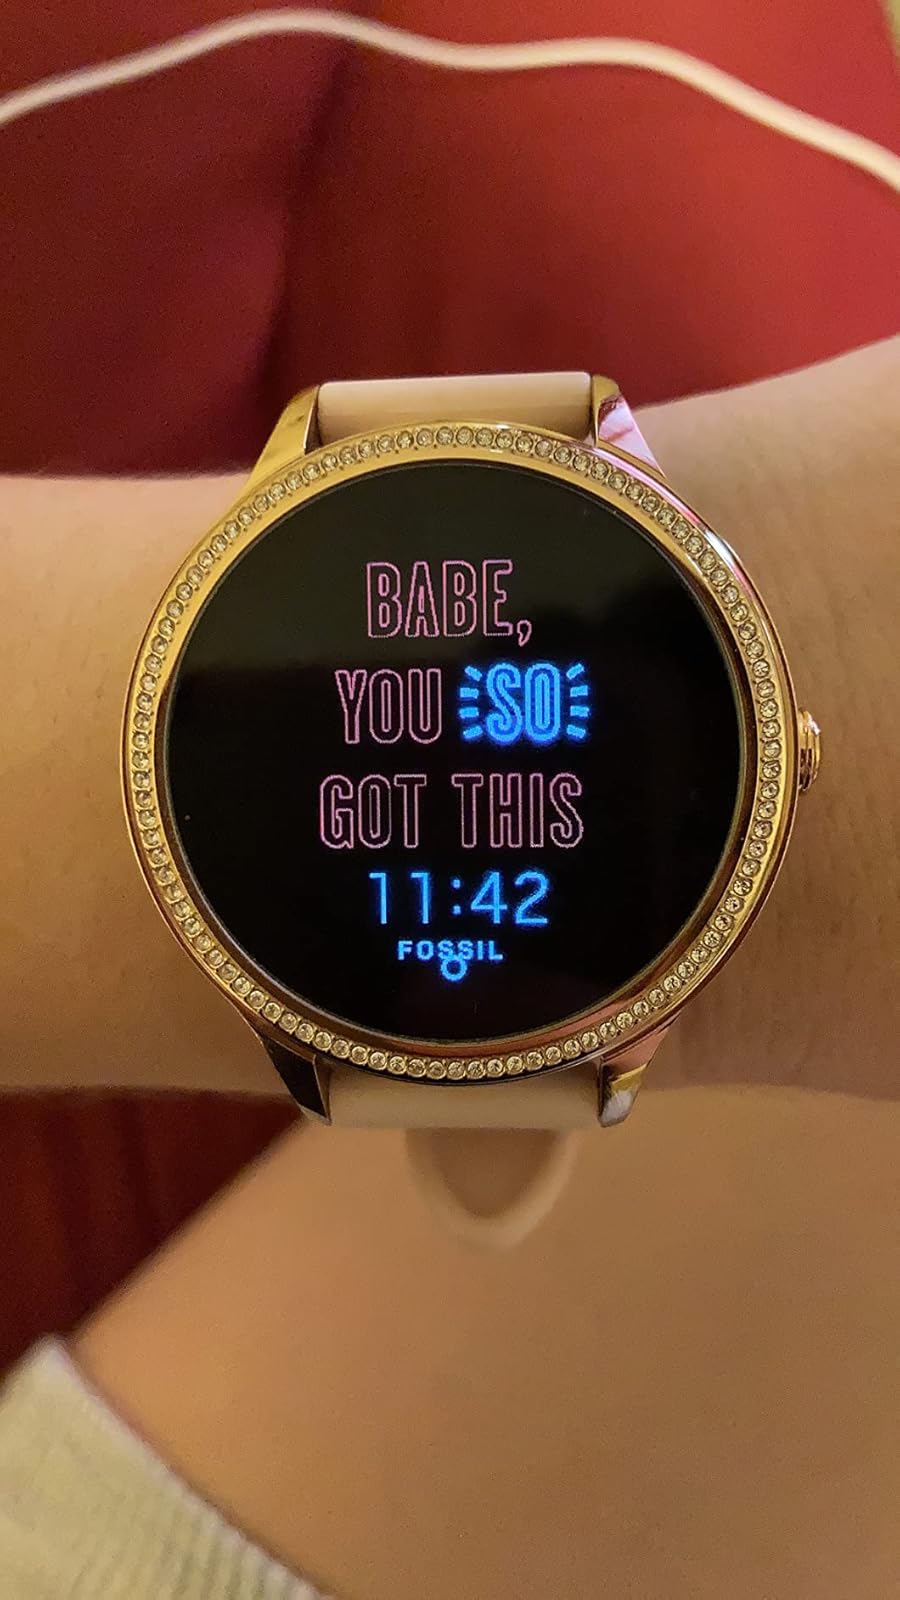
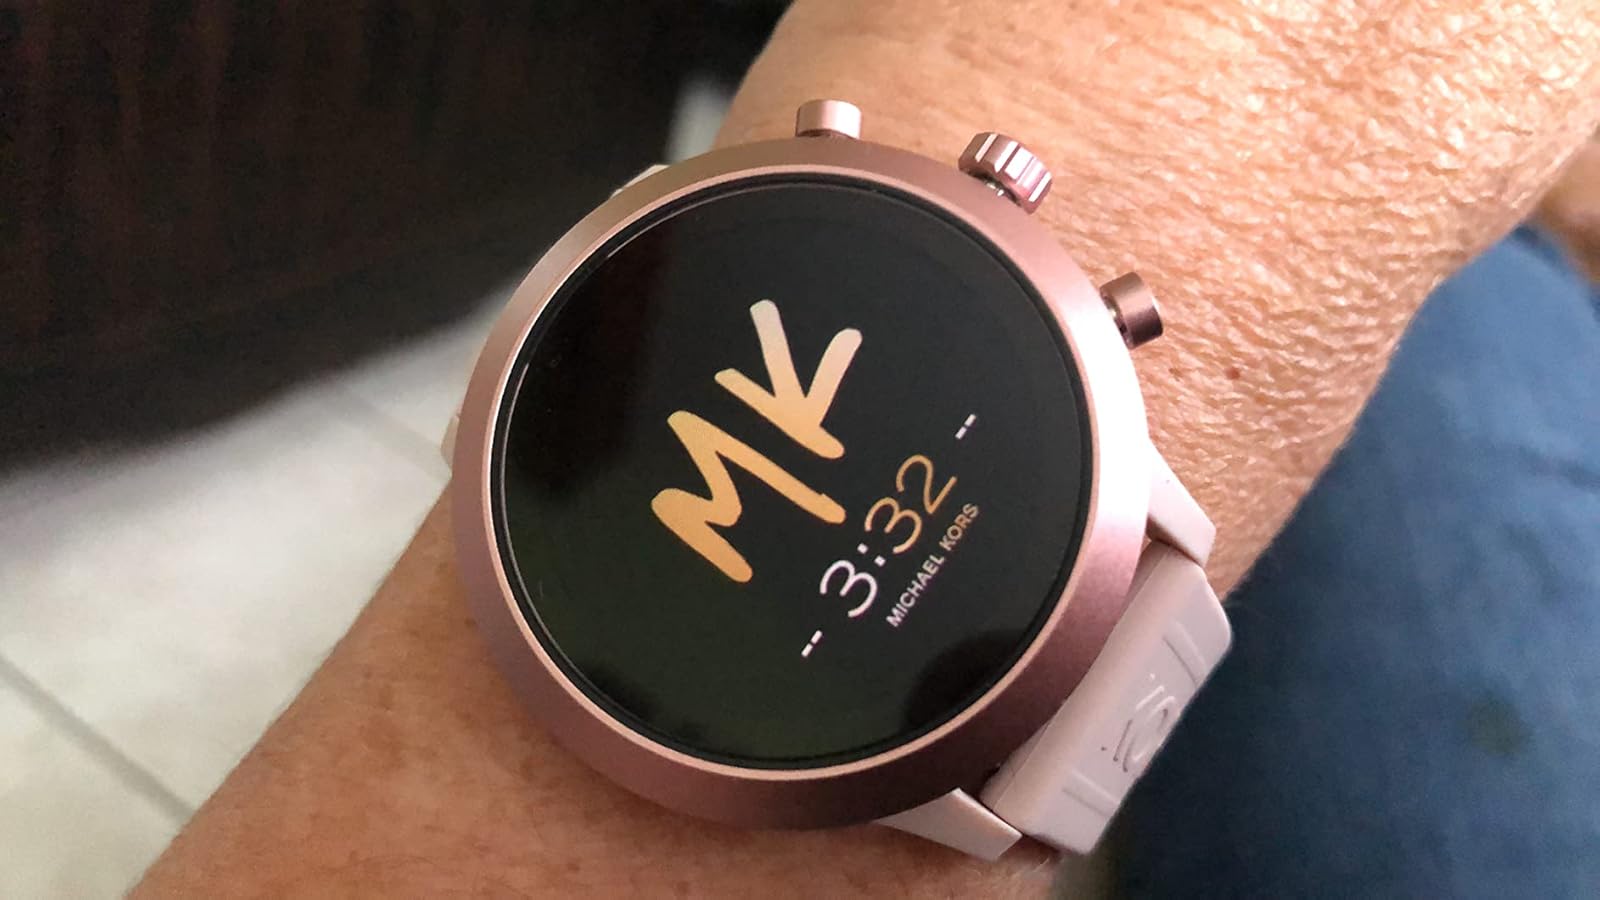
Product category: smartwatch
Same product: no